Question: Please indicate a possible affordance area of baseball bat that can be used for holding
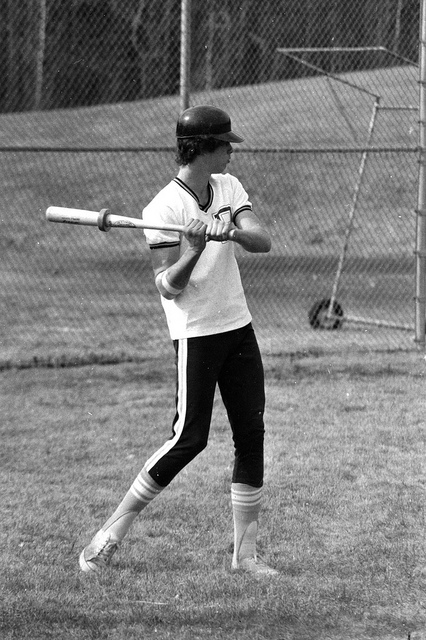
Answer: [180.018, 213.333, 247.386, 254.035]